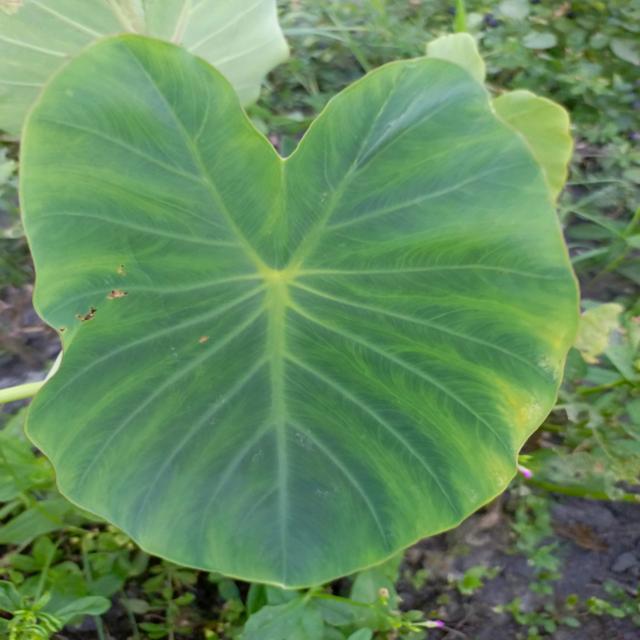
Label: Early_Blight